Mountain View Cemetery (Vancouver)

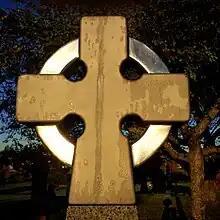
Monument on top of the gravestone for Malcolm Alexander MacLean, the first Mayor of Vancouver, at Mountain View Cemetery

The graveyard is used as a location set for the Underworld in ABC's "Once Upon a Time".